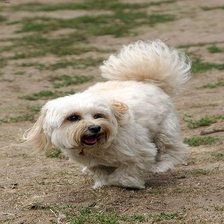
Species: dog
Breed: havanese